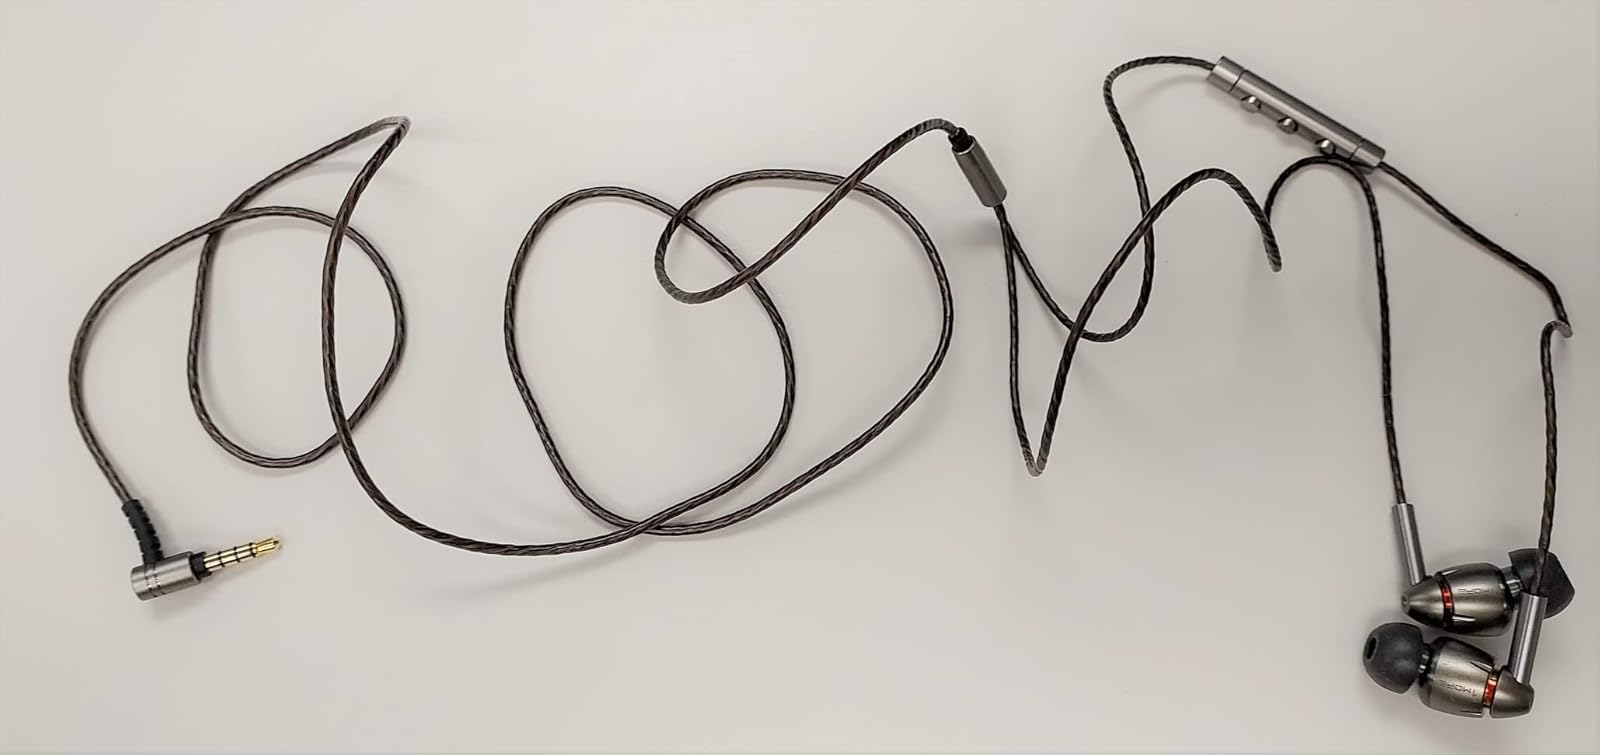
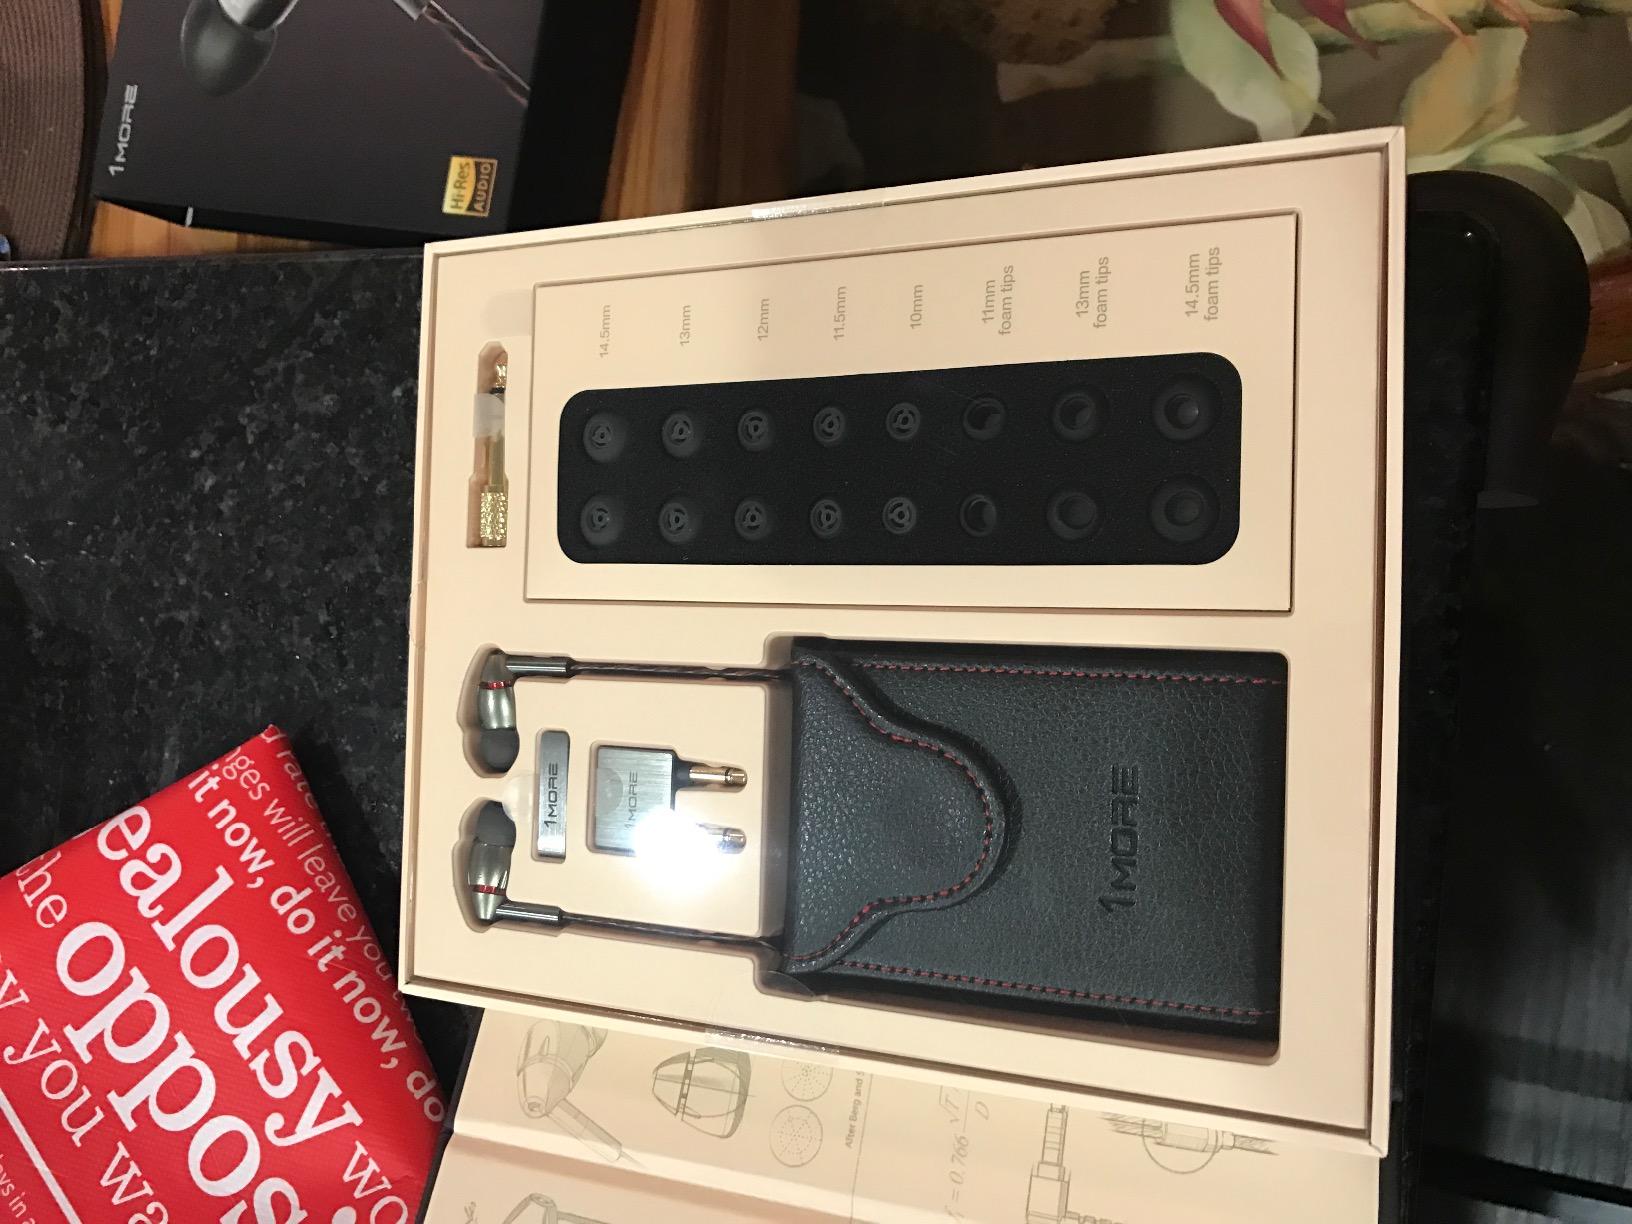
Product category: headphones
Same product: yes